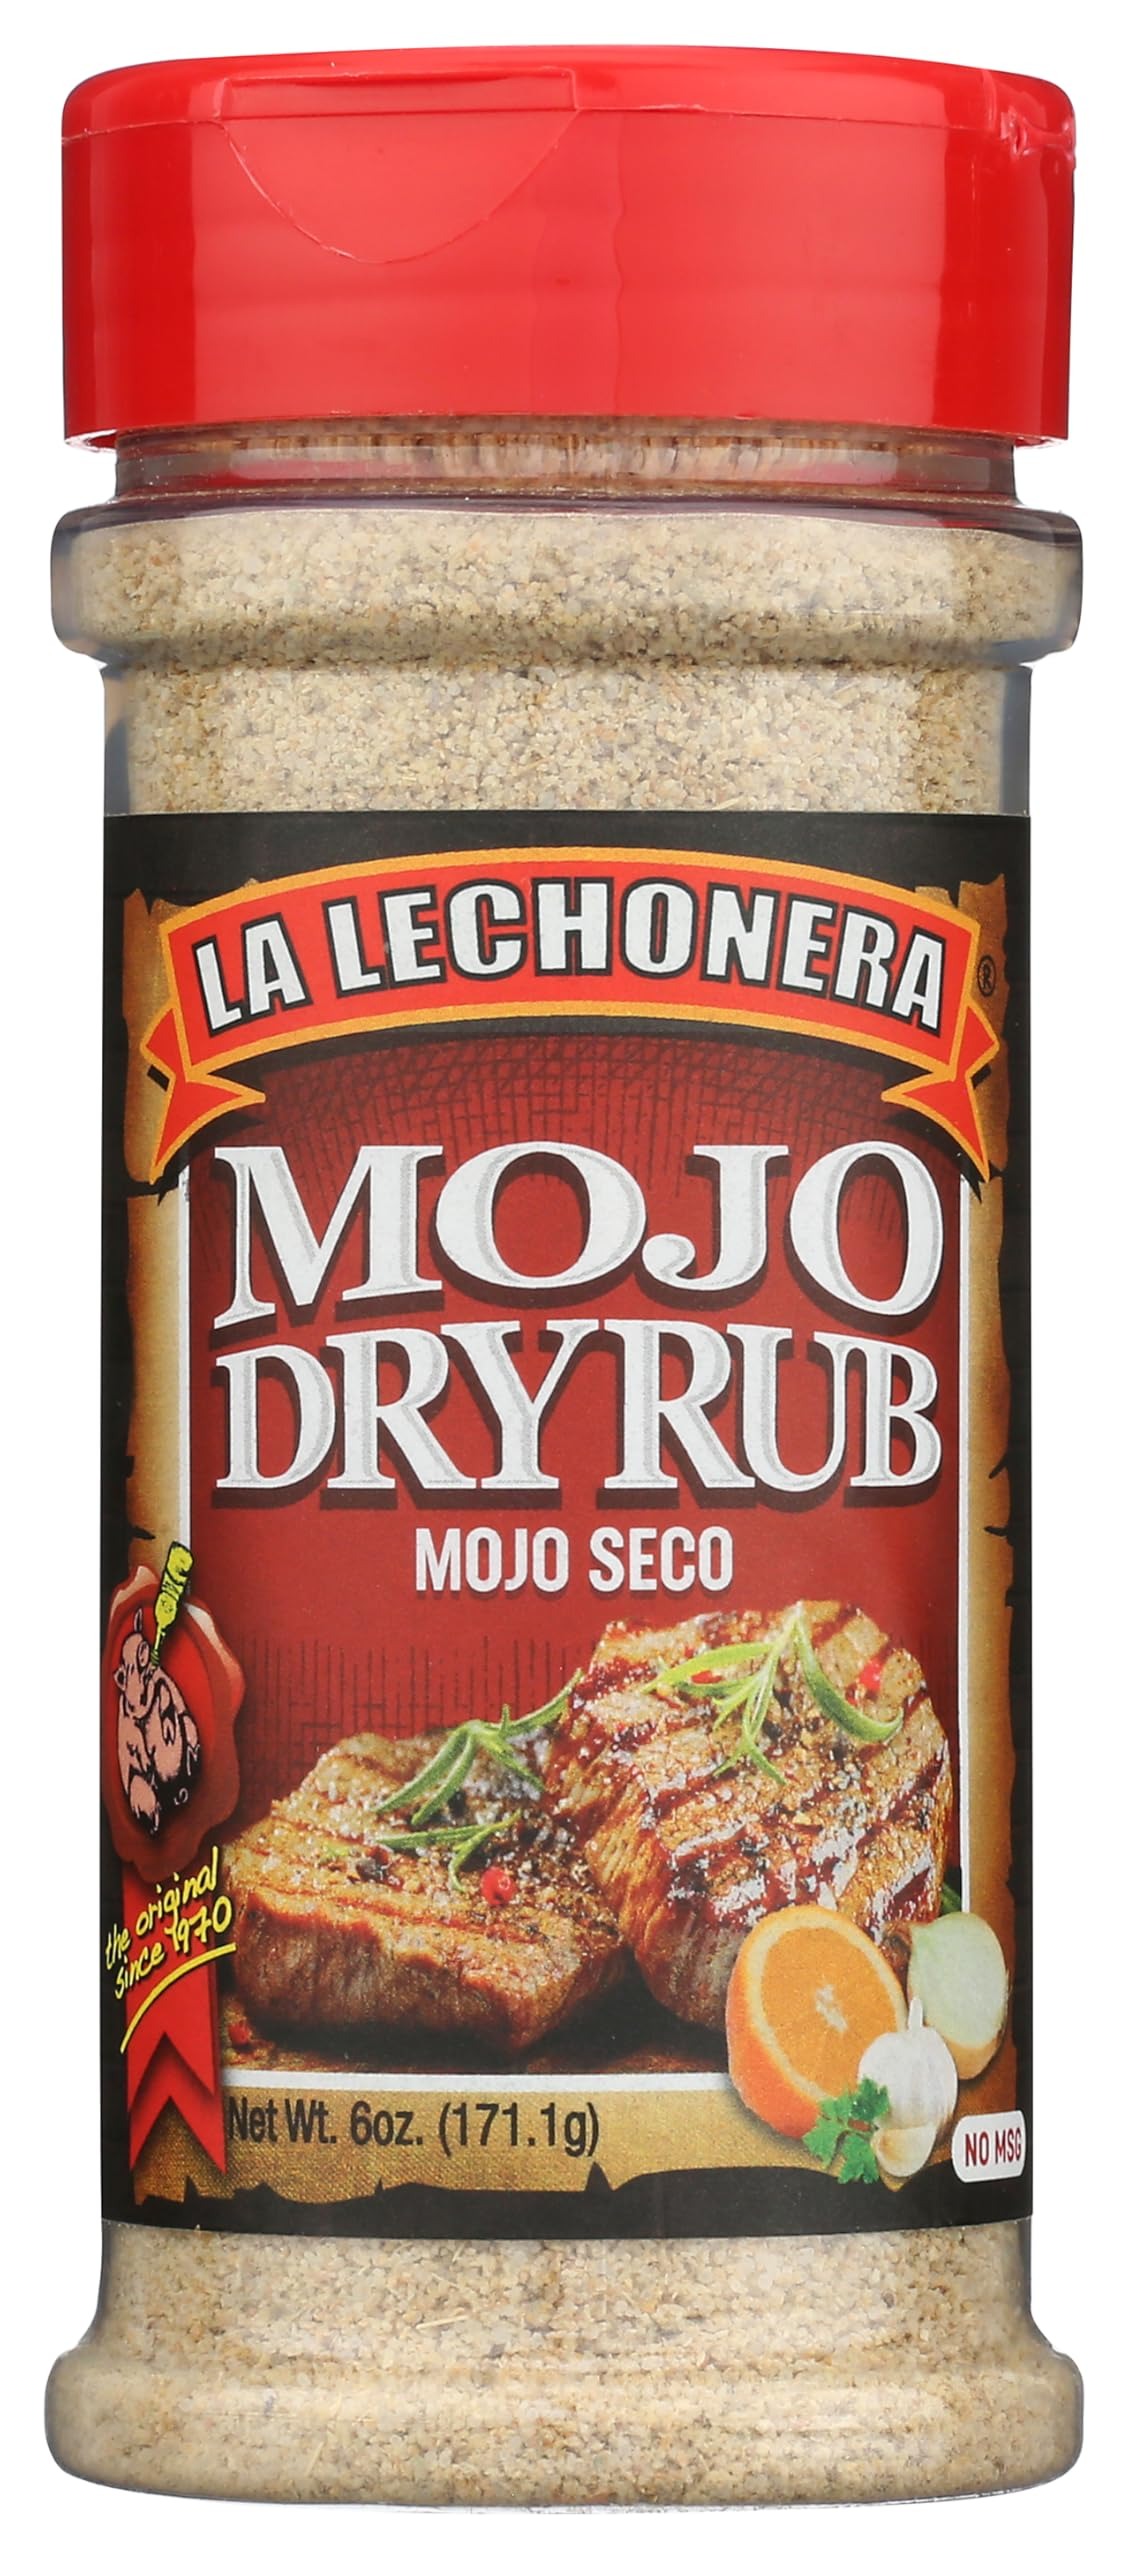
Item Name: Sentir Cubano La Lechonera Mojo Dry Rub, Mojo Seco. 7 oz
Product Description: De los fabricantes del primer Mojo Criollo embotellado en los Estados Unidos hace más de 50 años.La Lechonera Products presenta ahora nuestro condimento MOJO DRY RUB. Ahora puede agregar su sabor Mojo favorito a cualquier plato en forma de especias secas. Ideal para carne de cerdo, carne, pollo, mariscos o incluso verduras. Simplemente frote o espolvoree y disfrute del sabroso y delicioso sabor. Úselo solo o en conjunto con nuestro Mojo Marinade para obtener resultados fuera de este mundo
Value: 7.0
Unit: Ounce

Price: 28.41